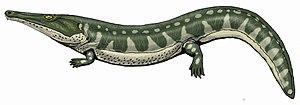
Trematolestes est un genre éteint d'amphibiens temnospondyles du Trias moyen d'Allemagne du sud.
Les Trematosauroidea forment une super-famille éteinte importante d’amphibiens temnospondyles ayant vécu au Trias.